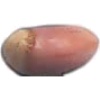
Label: hazelnut